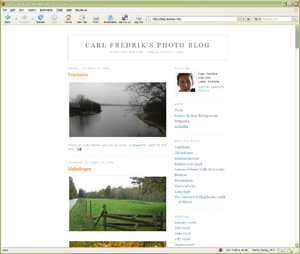
Un blog photo, blogue photo ou photoblogue est un type de blog utilisé pour poster des photographies, accompagnées ou non d'une description et pouvant être commentées par les visiteurs du blog. Il arrive parfois que ces blogs laissent une place importante au texte, que ce soit pour exprimer des idées particulières de l'auteur concernant la photographie, ou alors pour faire écho à l'image.